Fort Saganne

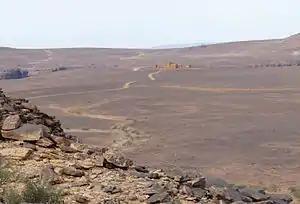

"Fort Saganne" was filmed on location at Abbaye du Moncel, Pontpoint, Oise, France, and Mauritania where the eponymous fort was built near the Amojjar Pass close to Atar.